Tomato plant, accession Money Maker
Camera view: horizontal (90 deg, fisheye); turntable rotation: 30 degrees
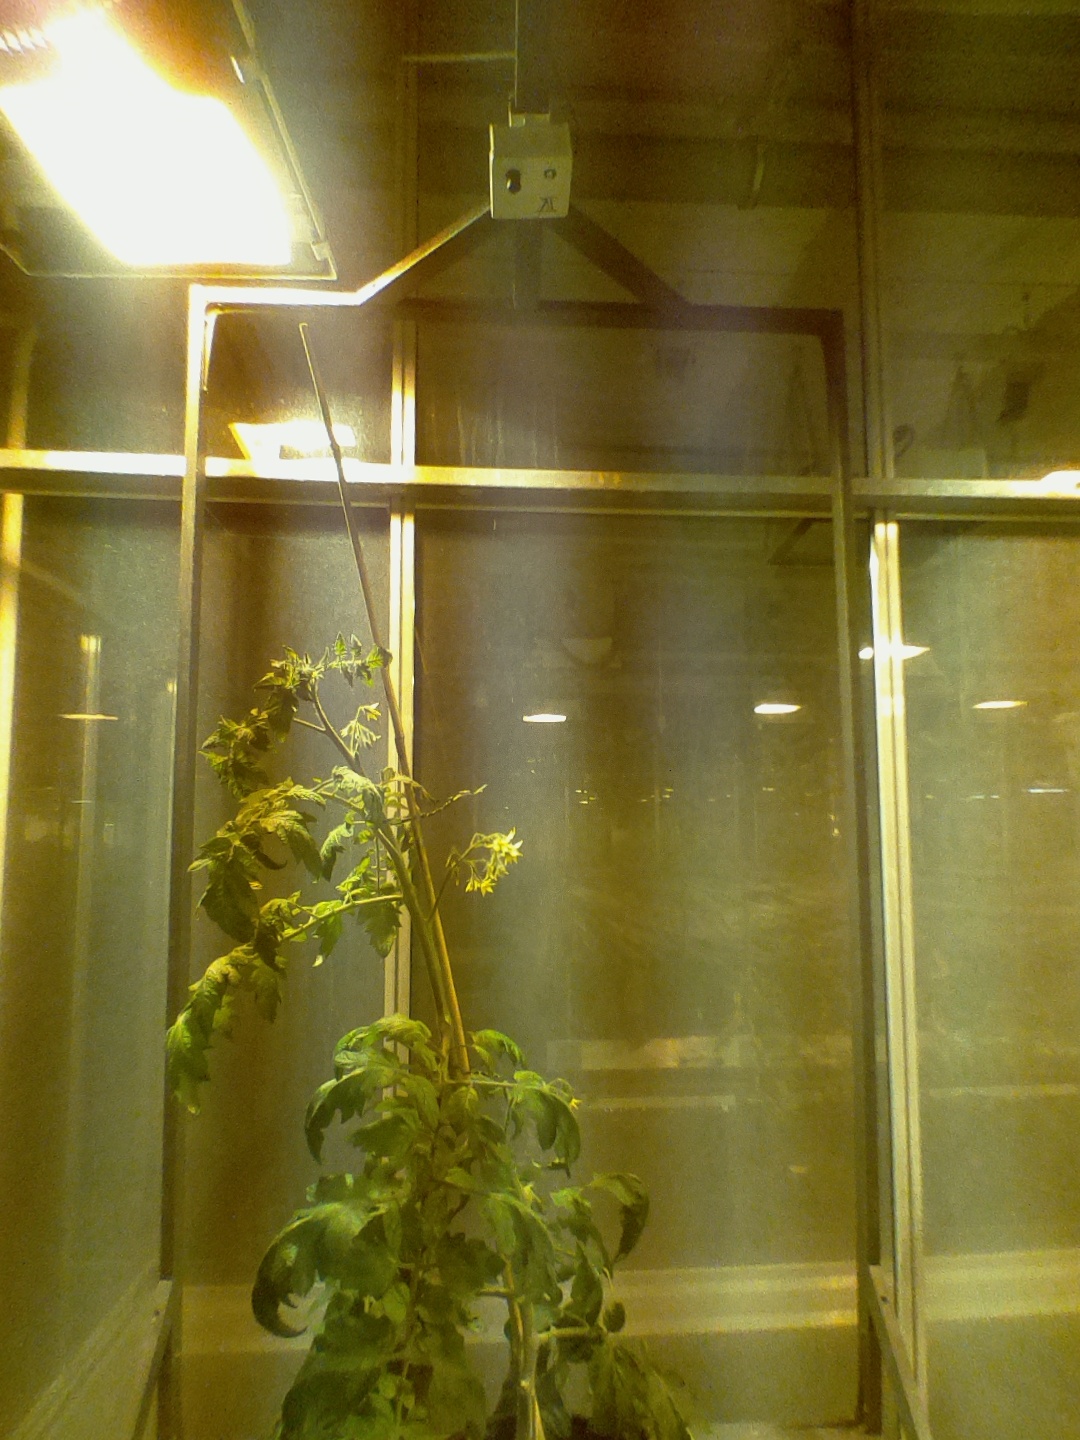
BBCH growth stage 70: Fruits at the main stem or branches visibles